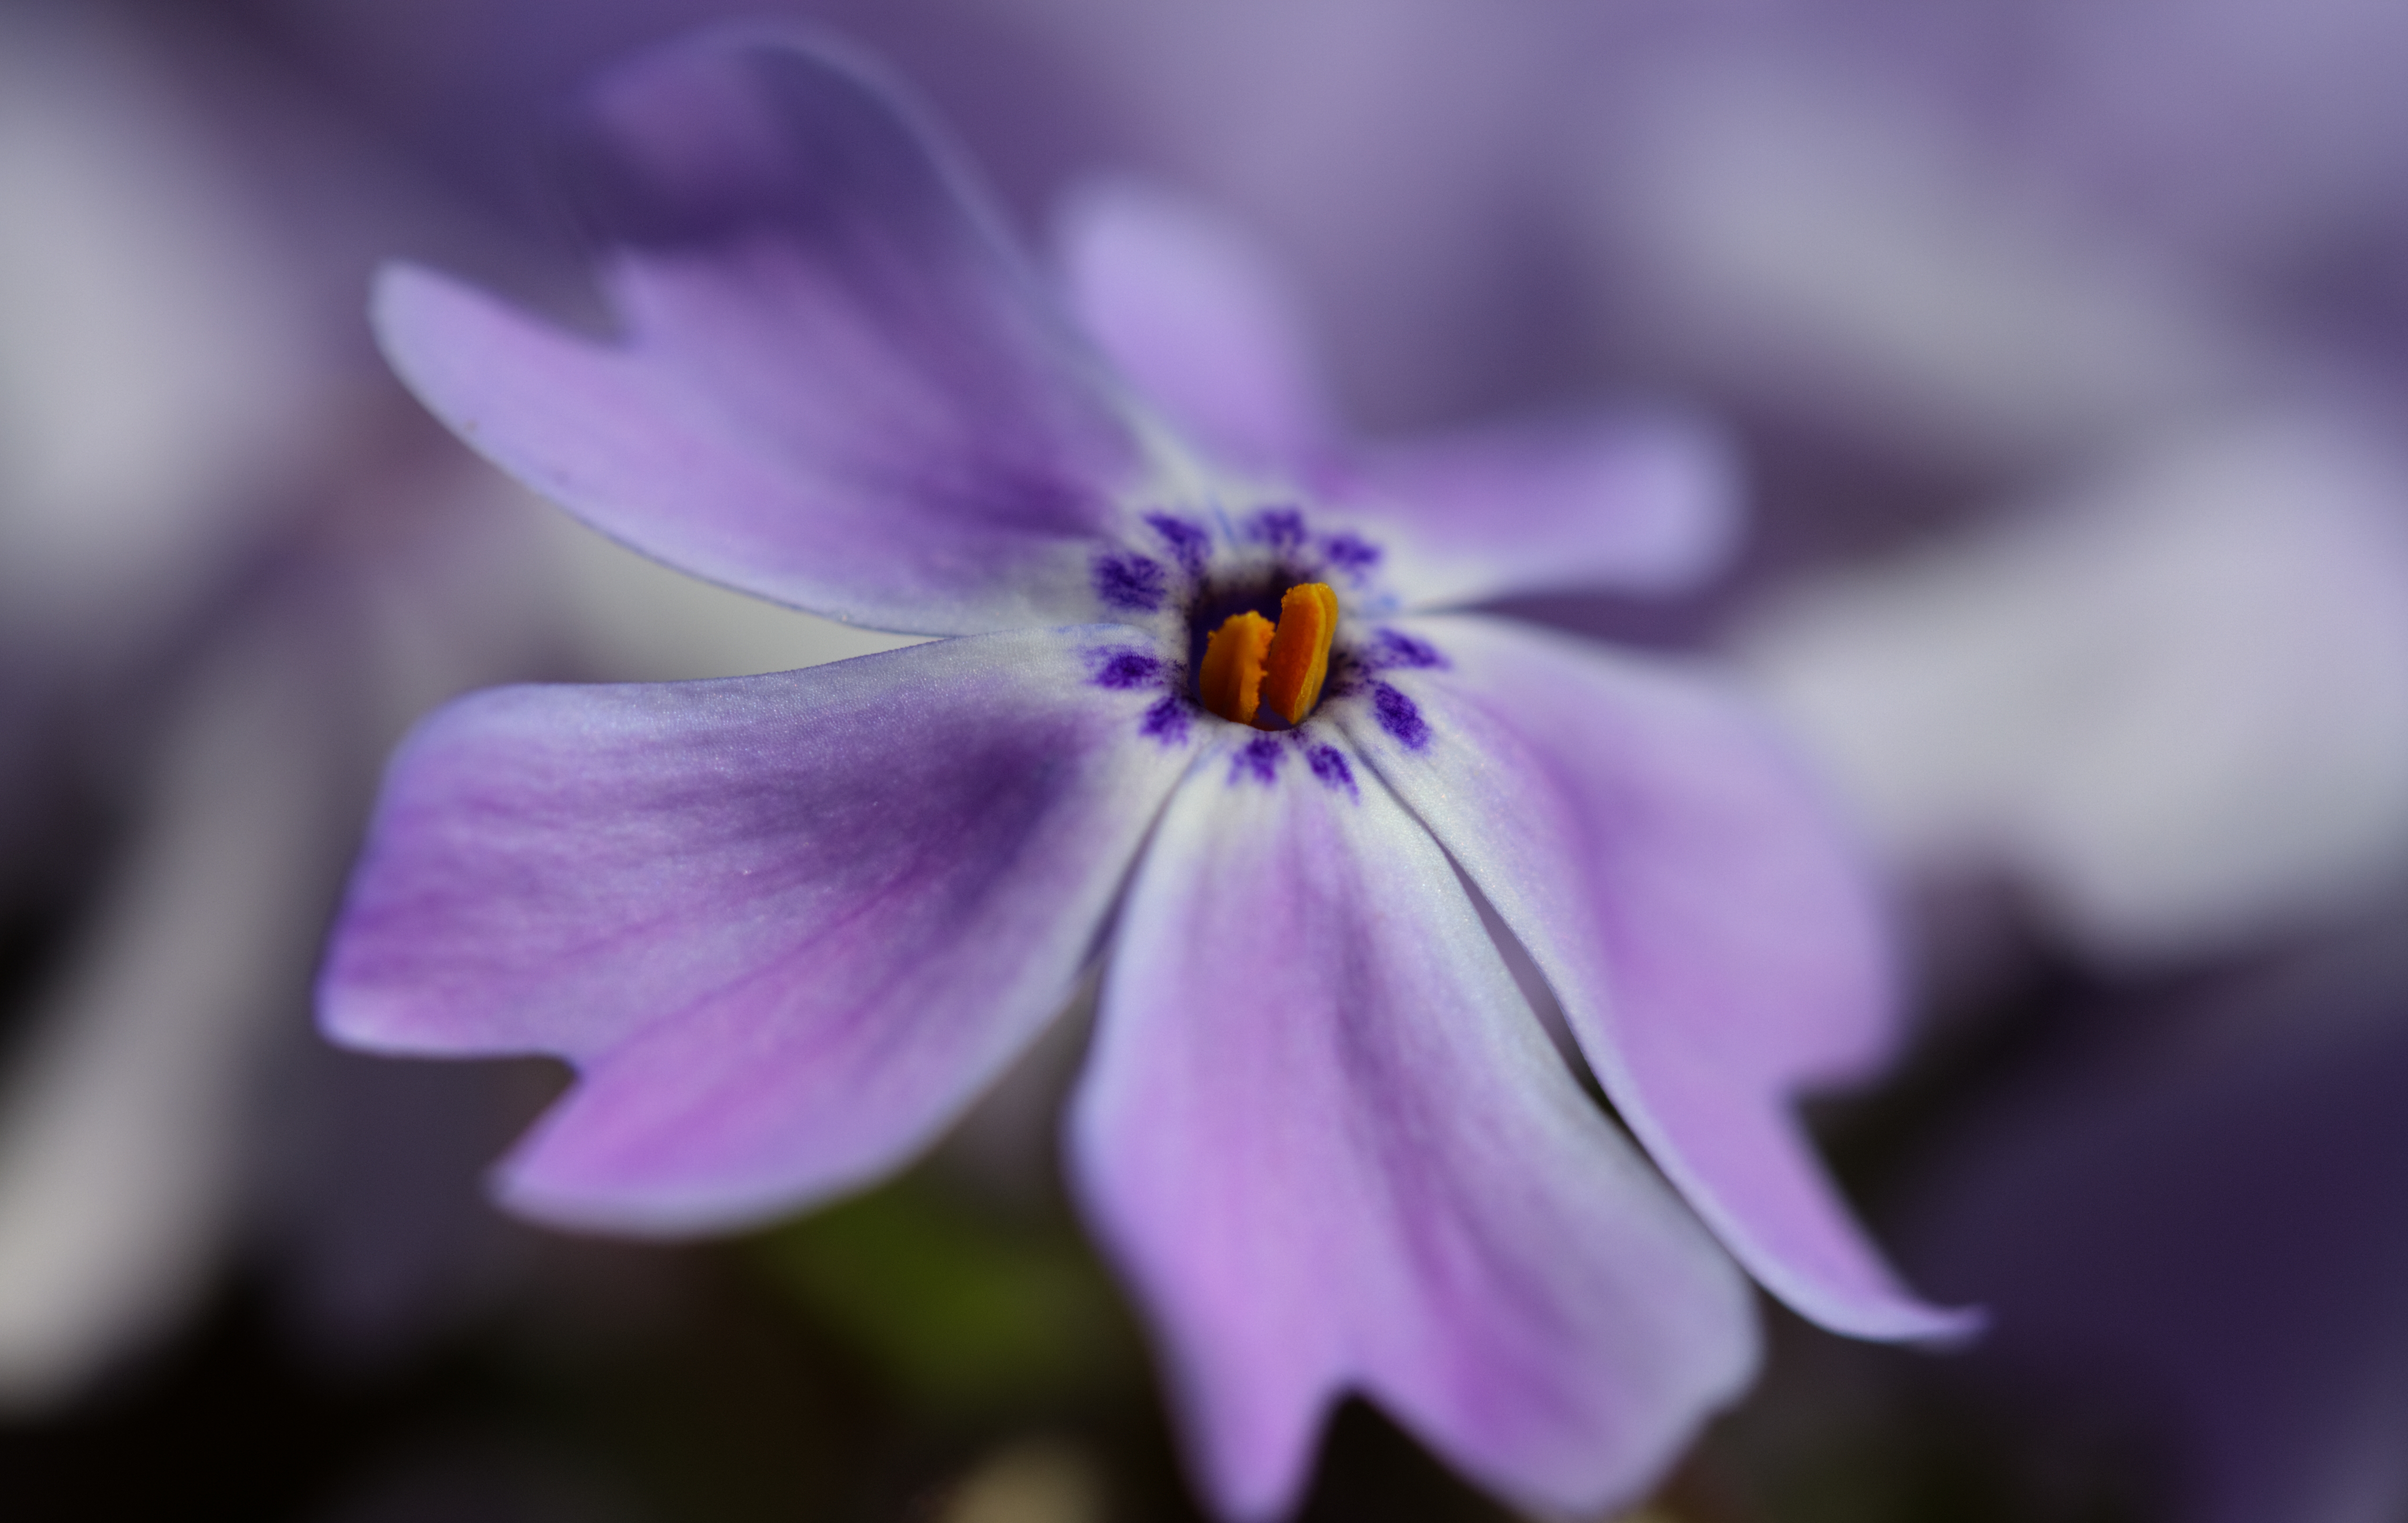
blossom, plant, photography, flower, purple, petal, botany, flora, wildflower, close up, uk, peterborough, macro photography, flowering plant, land plant